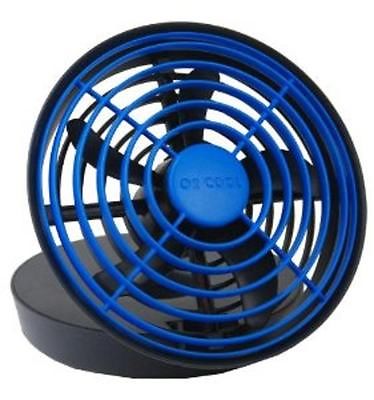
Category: fan